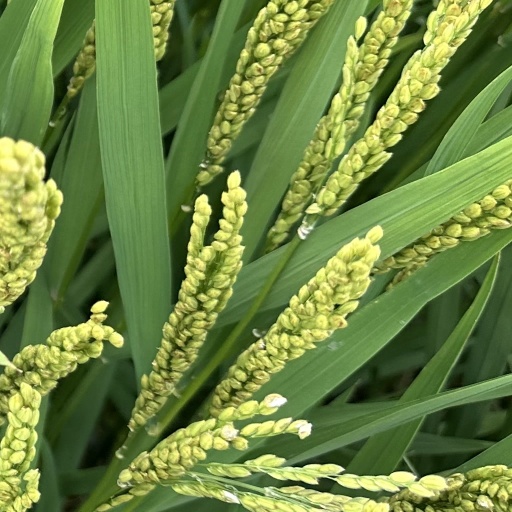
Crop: rice